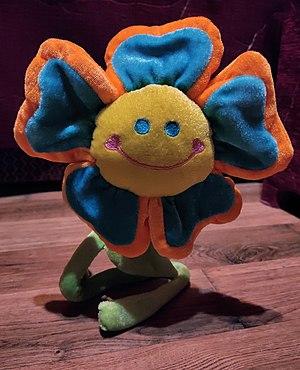
Un doudou est un jouet-animal de compagnie, dont la fonction première est de rassurer les jeunes enfants, des premiers mois de la vie jusque vers 6 ans. Certains conservent un doudou à l'âge adulte.